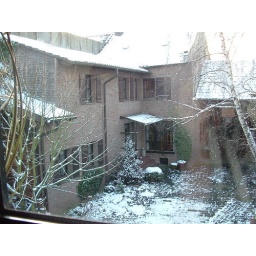
in the upper floor of the old house